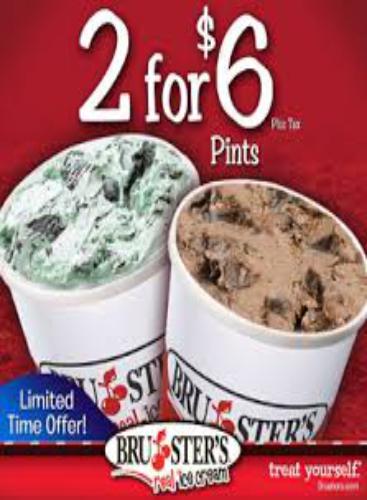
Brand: Bruster's Ice Cream
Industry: Food